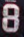
Number: 8